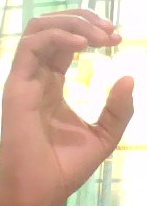
ASL sign: C